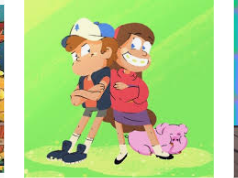
Portrait style: Cartoon Portrait